Marco Kutscher

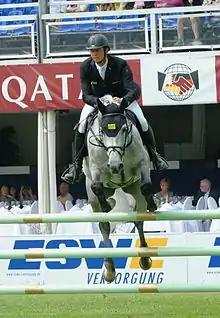
Marco Kutscher with Quadros 3 at CSIYH* in Wiesbaden 2015

Marco Kutscher (born 2 May 1975 in Norden, Lower Saxony) is a German equestrian who competes in the sport of show jumping.